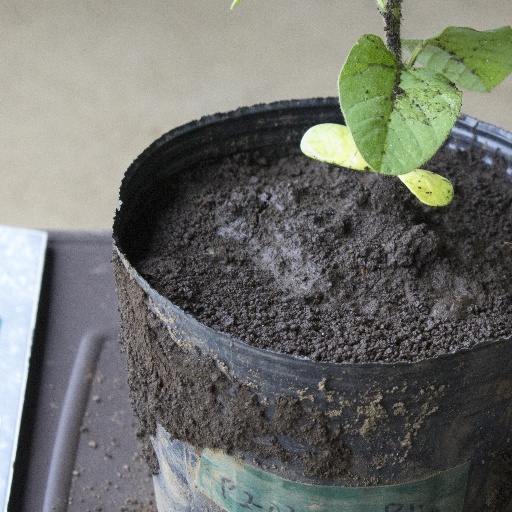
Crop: soybean